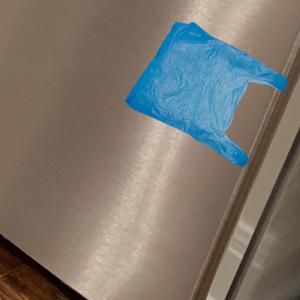
Label: plasticbags